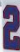
Number: 2